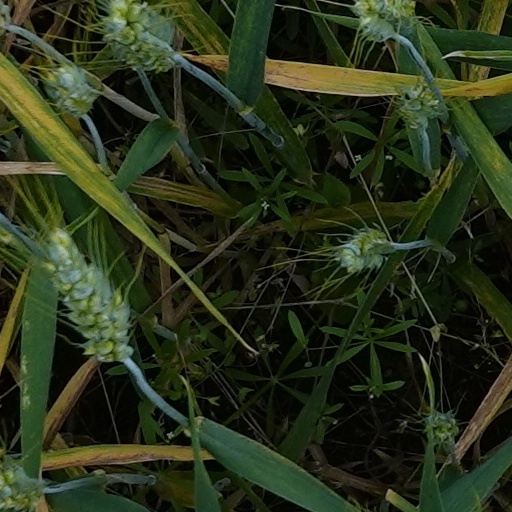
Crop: wheat